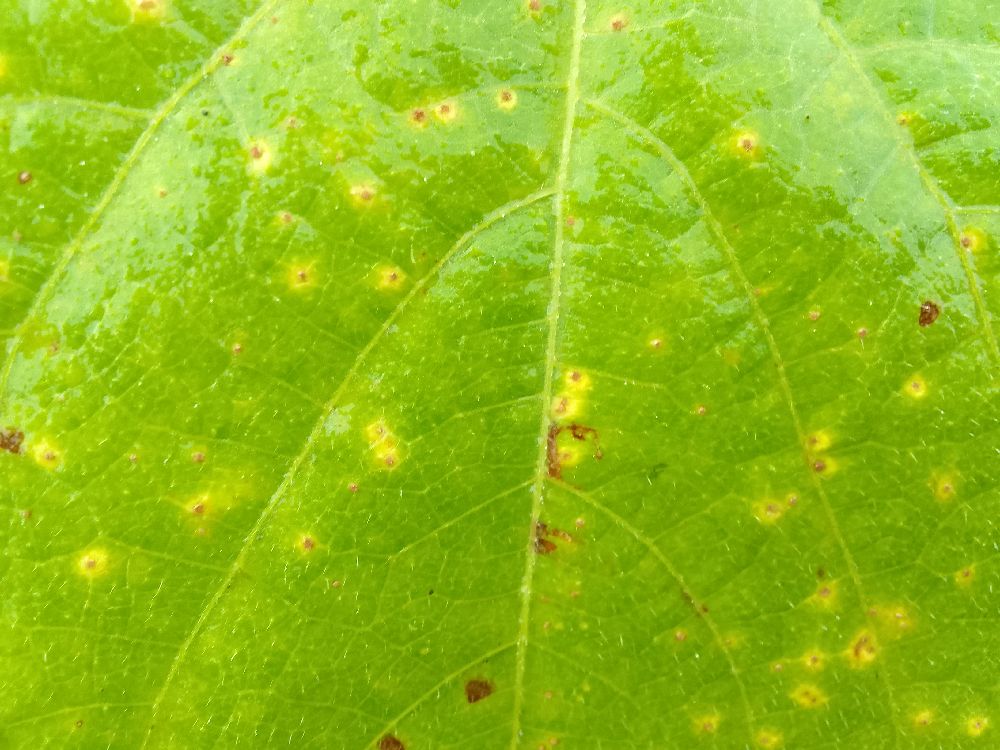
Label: rust